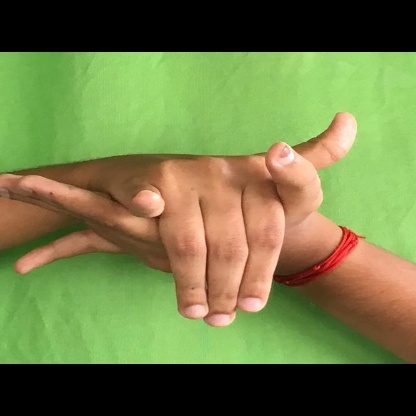
Mudra: Kurma